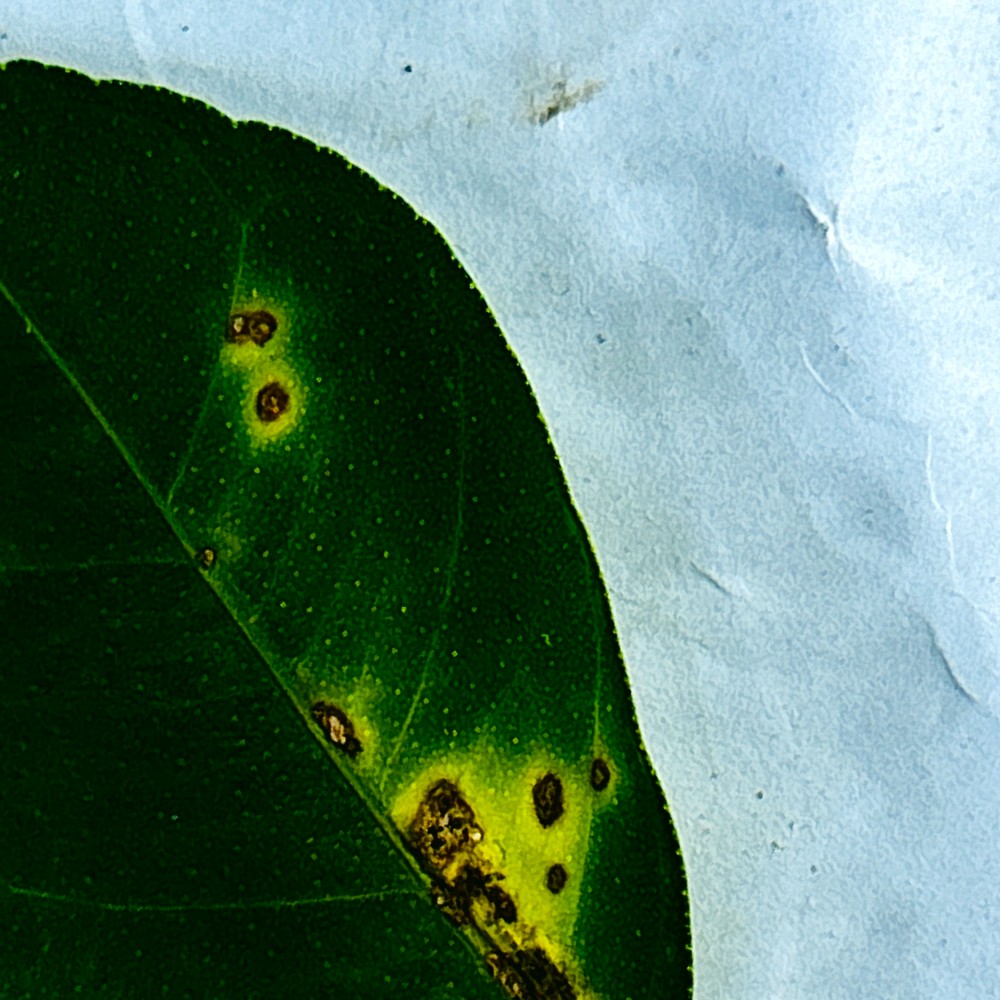
Label: Anthracnose